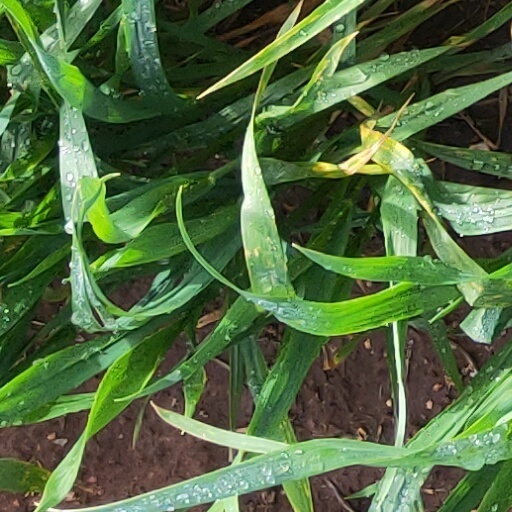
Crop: wheat